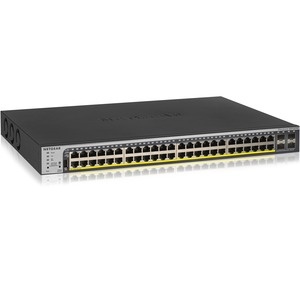
Netgear Gigabit PoE+ Smart Switches with Remote/Cloud Management
All ports PoE+ with up to 760W PoE budget - Select your new network engine! As a leading provider of network equipment for SMBs, NETGEAR® understands the importance of providing a great choice of PoE port counts and power budgets that can adapt to your business' needs, whether in the hospitality, catering, education or retail domains. The GS728TPv2, GS728TPPv2, GS752TPv2 and GS752TPP Gigabit Ethernet Switches with PoE+ and 4 SFP Ports join the NETGEAR Standalone Smart Managed Pro Switches family, adding full 24 and 48 port PoE+ support for deployment of modern high-power PoE devices. Cautious spender organizations can now deploy denser PoE+ devices connected to a cost-effective switch, with a reasonable PoE power budget of 190W over 24-port, or 380W over 48-port. Organizations who buy infrastructure for the long term and want future proofing for the unforeseeable can now select a switch with a PoE power budget of 380W over 24-port, or 760W over 48-port providing more headroom. Temperature- and load-based fan-speed control combines accurate monitoring with minimized system acoustic noise: the GS728TP supports quiet rack mounting operation with a maximum of 27.08dB even at full PoE power with traffic on all ports and 25°C (77°F) ambient. Following the same measurements, the GS728TPP is rated at 33.42dB, the GS752TP at 36.94dB and the GS752TPP at 39.74dB. Effectively increases available bandwidth on your network Quickly and easily set up a wired network with 48 networking ports Layer 2 switch provides a complete lineup of features including IGMP snooping, port mirroring, and spanning tree Rack mounting enables you to organize wires & secure cables for professional installation Gigabit Ethernet port for ultra-fast network speeds Twisted Pair media support ensures maximum convenience and great usability
Brand: Netgear
Category: Electronics > Networking > Hubs & Switches > Smart Switches